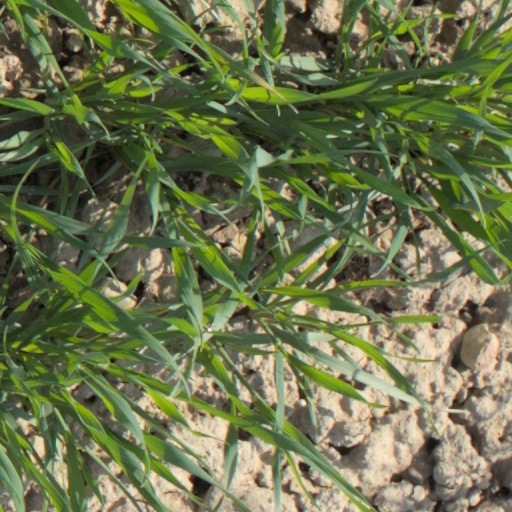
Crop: wheat